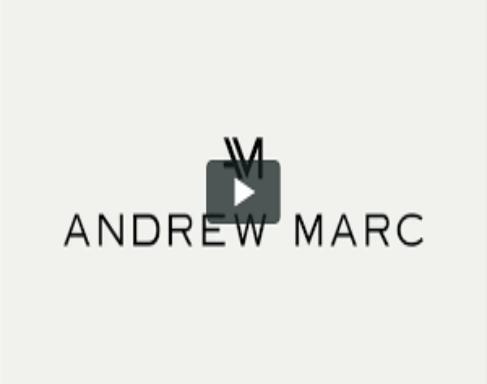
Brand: Andrew Marc
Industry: Clothes